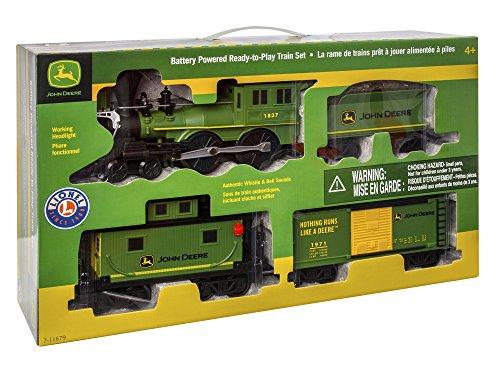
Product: Lionel John Deere Battery-powered Model Train Set, Ready to Play with Remote
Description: Remote Control Features: Designed for easy use, Clearly marked buttons allow train to go forward andreverse, sound the whistle, and ring the bell, Requires three AAA batteries not included.
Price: $109.99
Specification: ProductDimensions:22.9x6.1x13.8inches|ItemWeight:6pounds|ShippingWeight:7.8pounds(Viewshippingratesandpolicies)|DomesticShipping:ItemcanbeshippedwithinU.S.|InternationalShipping:Thisitemisnoteligibleforinternationalshipping.LearnMore|ASIN:B01C35QI78|Itemmodelnumber:711679|Manufacturerrecommendedage:4yearsandup